Hertford College, Oxford

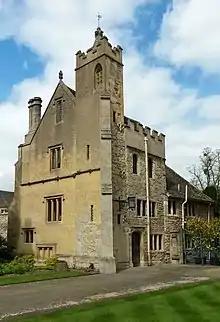
The Old Grammar Hall, Magdalen College, part of the original Magdalen Hall site

Hart Hall expanded and new buildings were put up. In the early 17th century, the current Senior Common Room was built as lodgings for the principal. From this period also, the main entrance of the hall moved from being a narrow passage off New College Lane to a gate on Catte Street. By the late 17th century, Cat Hall is described as being used as 'the ball-court of Hart Hall'. In the latter part of the 17th century, the principal, William Thornton, provided a proper gate for the Catte Street entrance of the hall, and decorated with a device of a drinking hart with the motto ('As the hart panteth after the water brooks', taken from Psalm 42, verse 1, but in a peculiar translation). Although the current gatehouse is not Thornton's original, it retains the design and motto, and houses the original decorated gates. It has been suggested that this frieze with its Latin motto is the real counterpart of the one translated for the waiting crowd by the title character of Thomas Hardy's "Jude the Obscure".